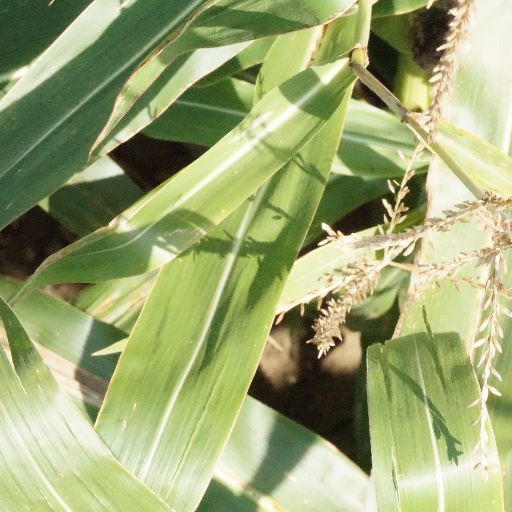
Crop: maize; corn